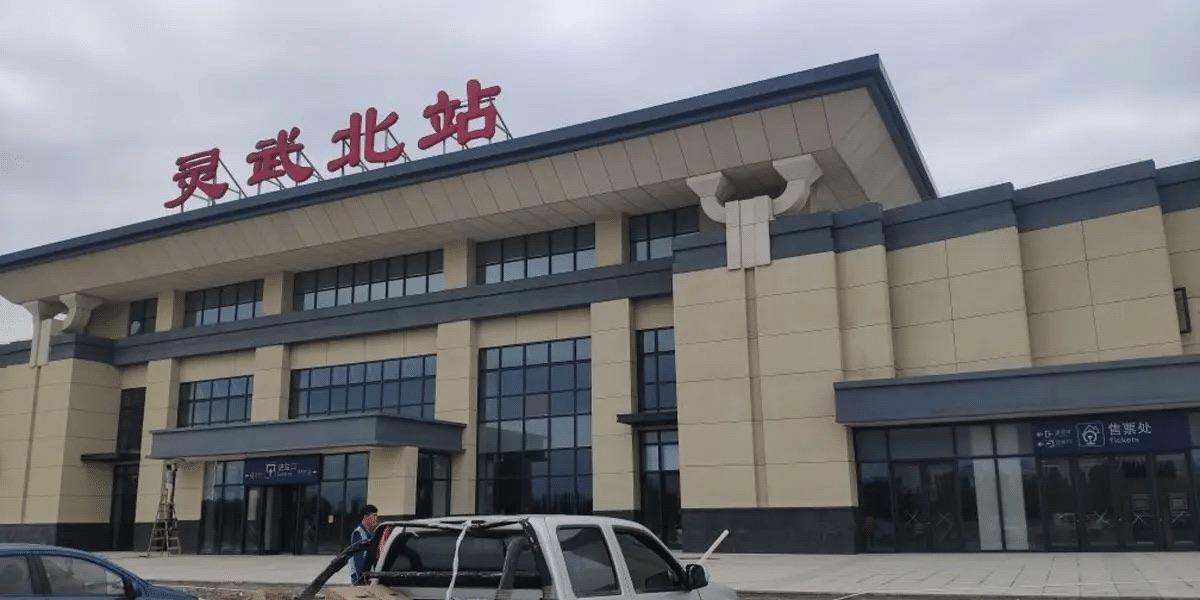
地标名称：灵武北站
所在城市：银川市·灵武市